Asger Hamerik

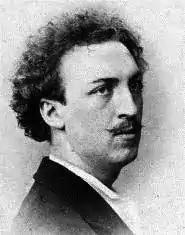
Asger Hamerik

Asger Hamerik (Hammerich) (April 8, 1843 – July 13, 1923) was a Danish composer of the late romantic period.